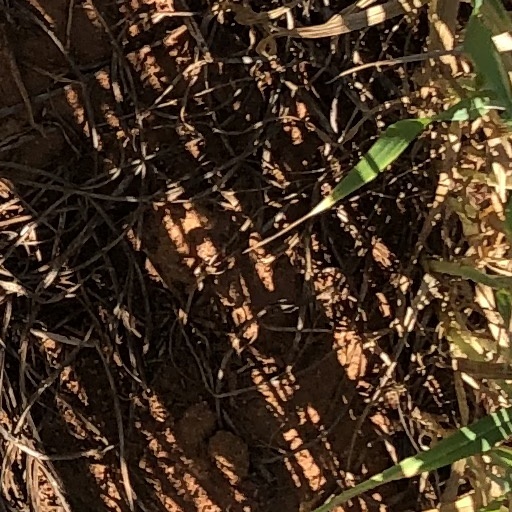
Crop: wheat